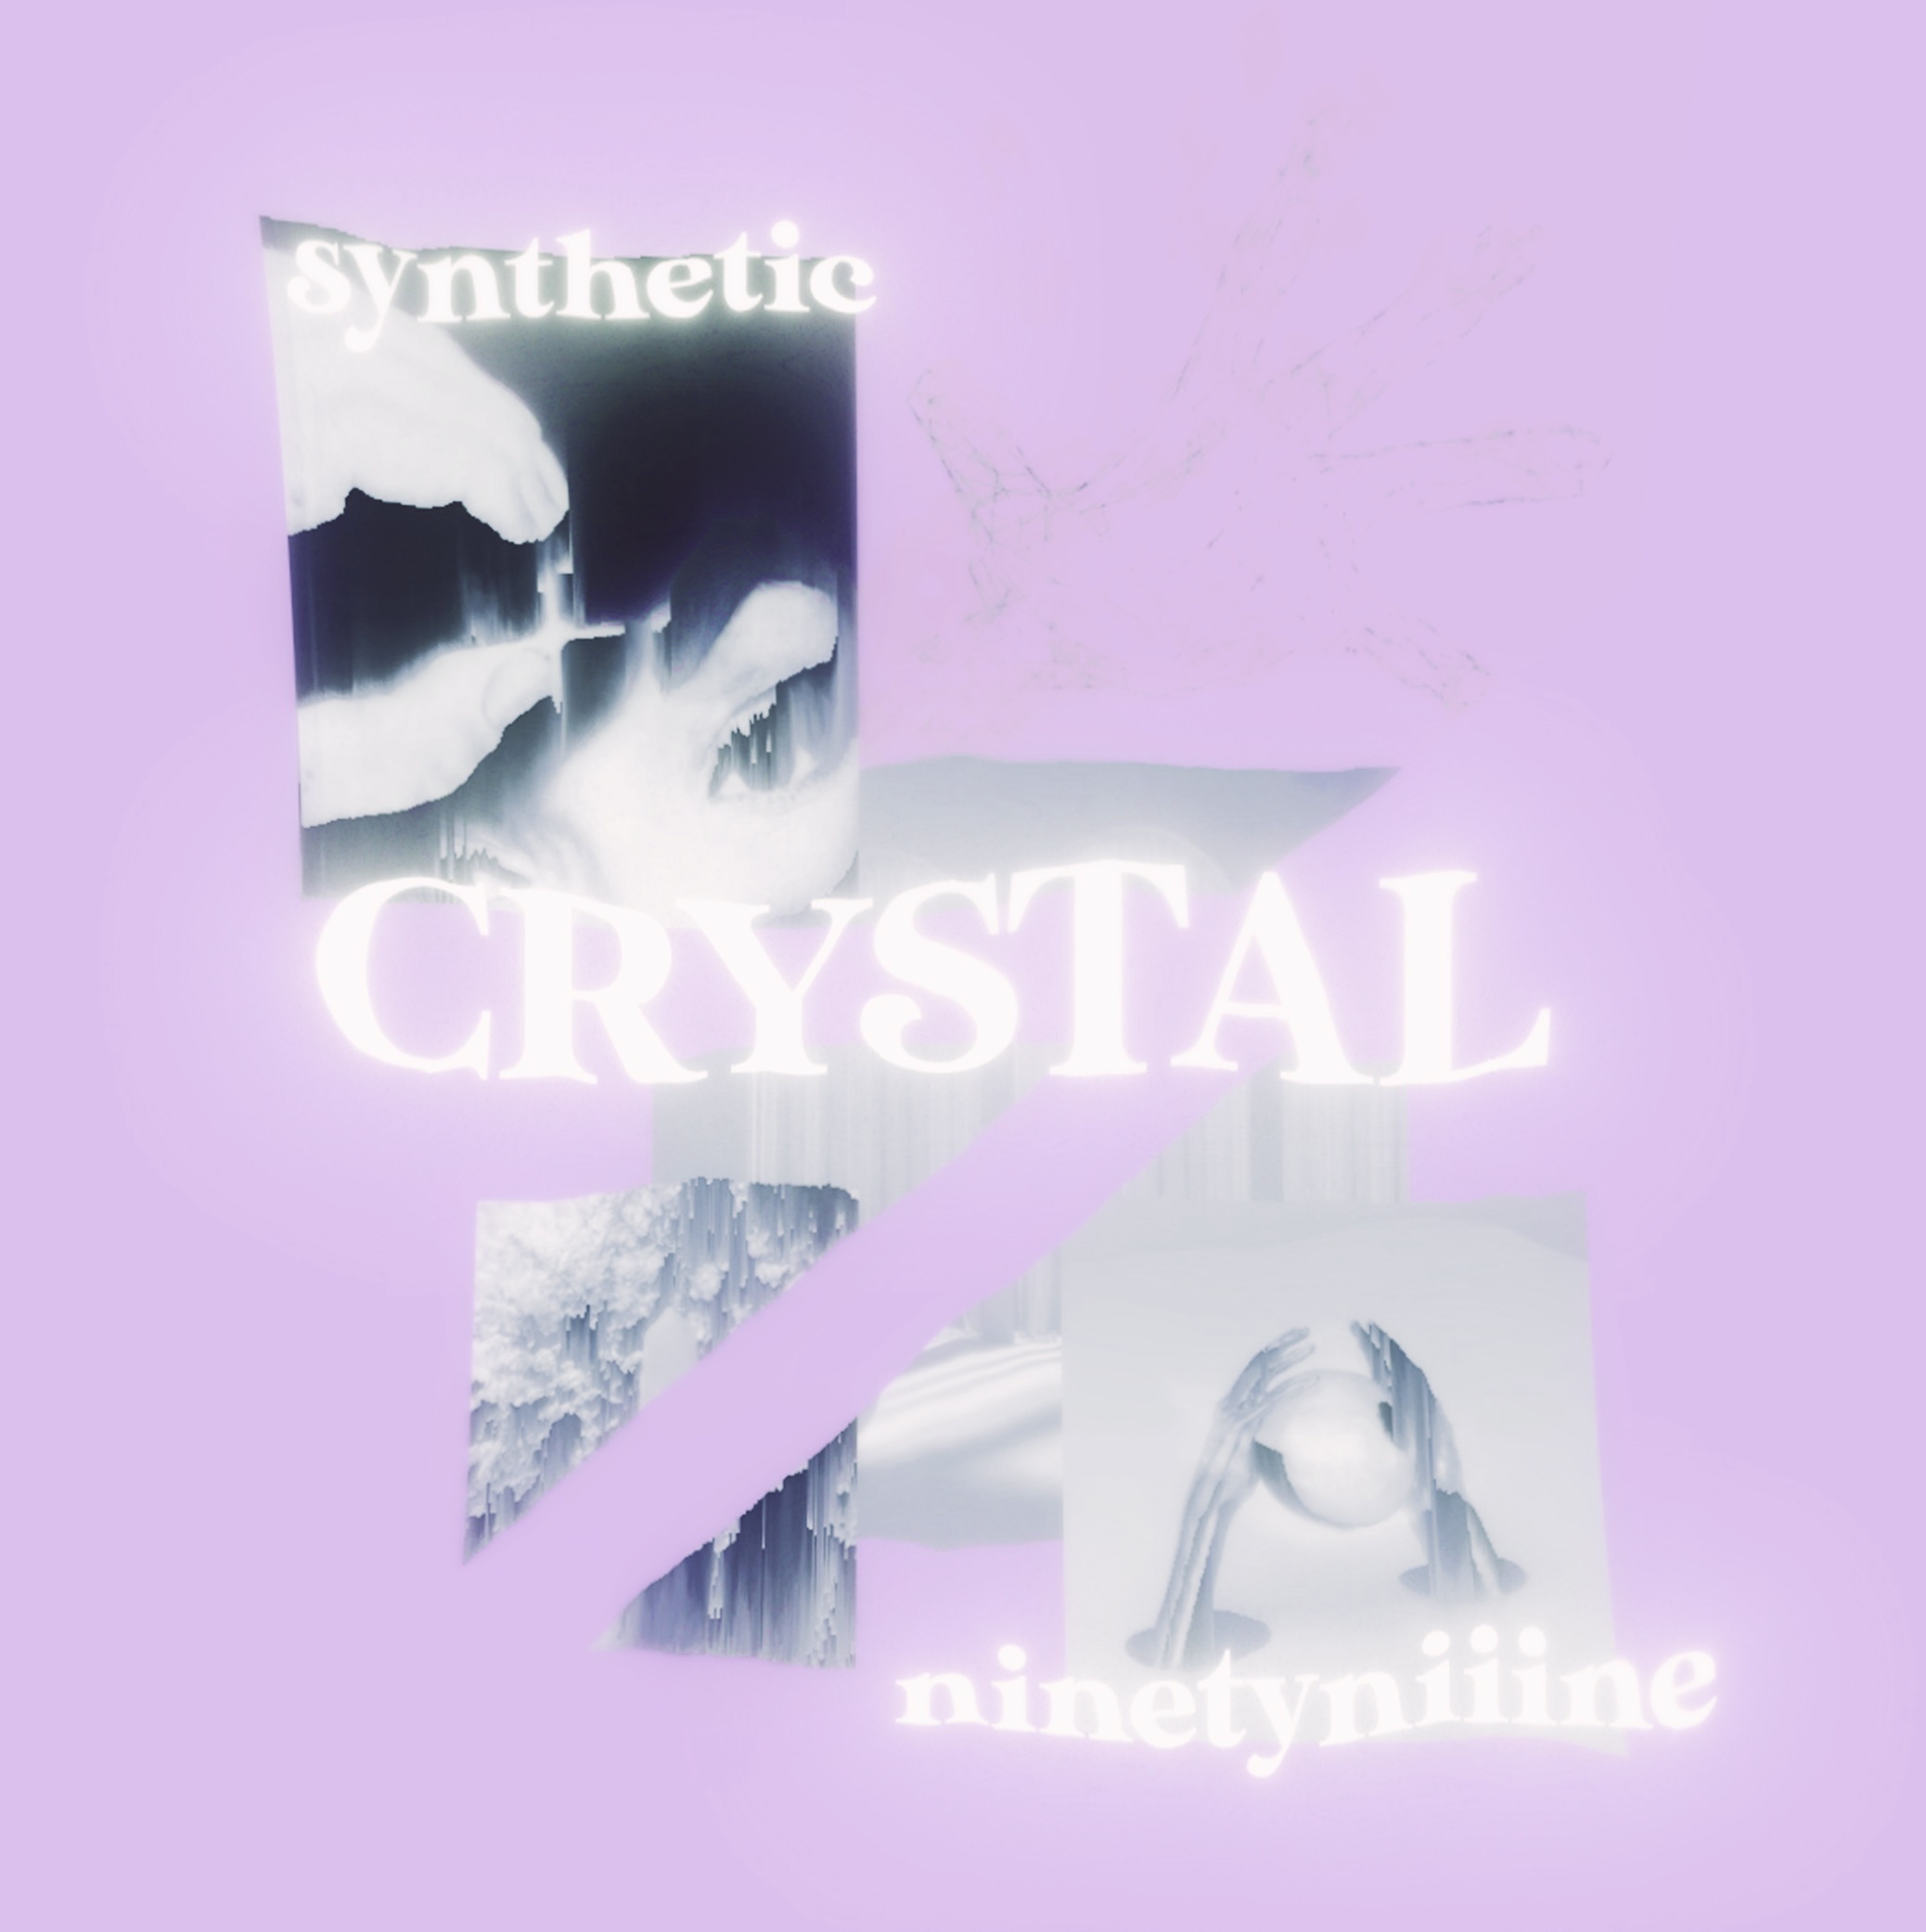
CRYSTAL SOUND KIT [BUNDLE]
Crystal Sound Kit Out Now! Created by Ninetyniiine + Synthetic Includes ready to use sounds in the style of Yeat, Playboi Carti, Ken Carson, KanKan, and more! Kit Preview The Kit Includes: 81 Serum Presets + 81 One Shots 40 MIDI [key + bpm] 40 Loops [key + bpm] Crystal Serum Presets + One Shot Kit Breakdown: bass - 11 chord - 5 fx - 6 lead - 24 pad - 9 pluck - 13 synth - 13 *** requires latest serum version v1.322+ or higher! Enjoy!! **Email or DM if you have any questions and/or concerns - iamsyntheticbeats@gmail.com ninetyniiine@gmail.com @iamsynthetic_ @ninetyniiine GFX/VFX by @starboyrob
Brand: Synthetic & Ninetyniiine
Category: Software > Computer Software > Multimedia & Design Software > Music Composition Software